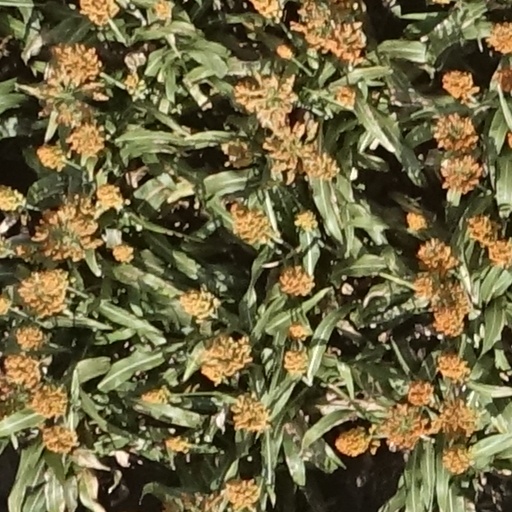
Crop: sorghum